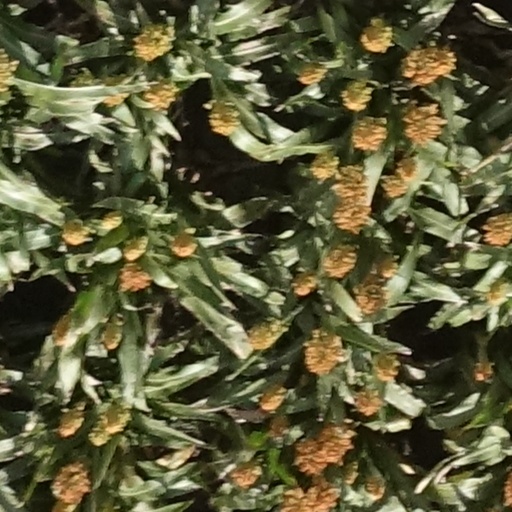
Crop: sorghum